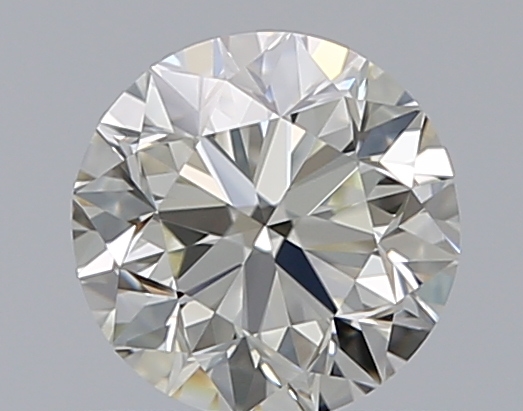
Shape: round
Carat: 0.7
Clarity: VVS2
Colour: K
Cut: VG
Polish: EX
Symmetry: VG
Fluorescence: N
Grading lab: GIA
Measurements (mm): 5.47 x 5.54 x 3.57